Chainmail (game)

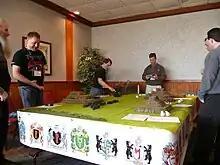
"Chainmail" session at Gary Con II

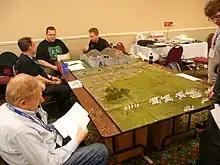
"Chainmail" session at Gary Con IV

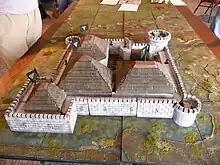
Moathouse detail and miniatures

A set of mass-combat rules, heavily indebted to the medieval systems of Tony Bath and intended for a 1:20 figure scale. These developed from the Lake Geneva medieval system originally published in "Panzerfaust" and in "Domesday Book" #5. In these rules, each figure represents twenty men. Troops are divided into six basic types: light foot, heavy foot, armored foot, light horse, medium horse, and heavy horse. Melee is resolved by rolling six-sided dice: for example, when heavy horse is attacking light foot, the attacker is allowed to roll four dice per figure, with each five or six denoting a kill. On the other hand, when light foot is attacking heavy horse, the attacker is allowed only one die per four figures, with a six denoting a kill. Additional rules govern missile and artillery fire, movement and terrain, charging, fatigue, morale, and the taking of prisoners.